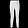
Label: Trouser